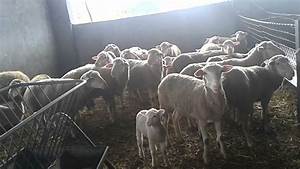
Label: pecora